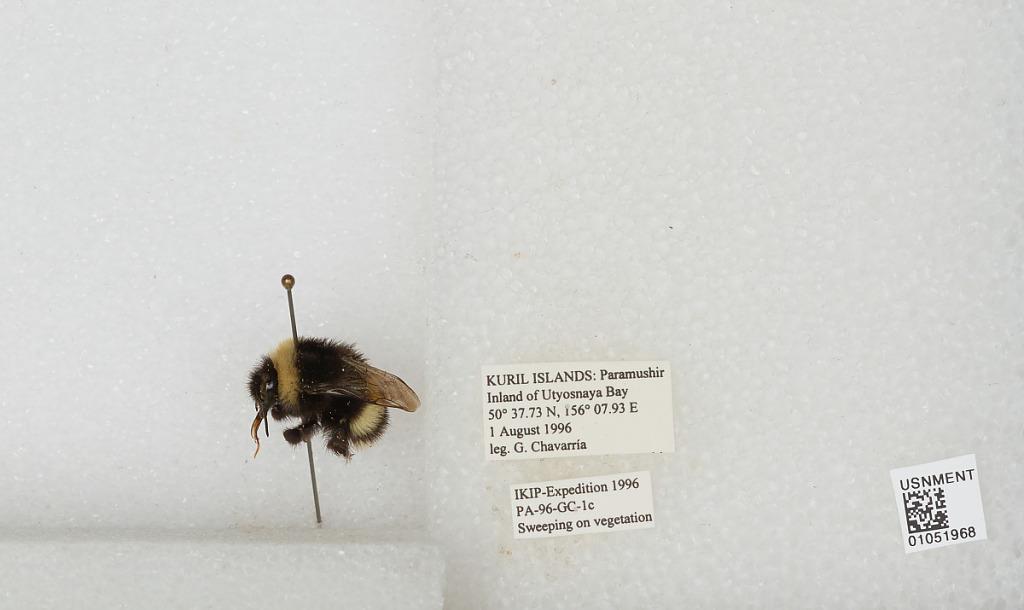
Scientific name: Bombus sp.
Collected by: G. Chavarria
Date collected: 1996-8-1
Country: Russia
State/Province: Sakhalin
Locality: Paramushir Island, inland Of Utyosnaya Bay, Kuril Islands
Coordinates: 50.6289, 156.132